James M. Shackelford

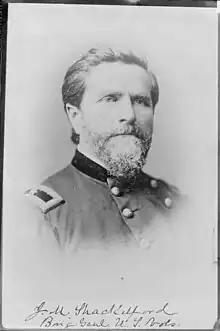

James Murrell Shackelford (July 7, 1827 – September 7, 1907) was a lawyer, judge, and general in the Union Army during the American Civil War. He has the distinction of having captured Confederate cavalry commander John Hunt Morgan in mid-1863, effectively ending "Morgan's Raid".